Cthulhu Mythos species

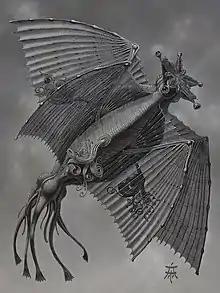
Fan illustration of an Elder Thing

Six feet end to end, three and five-tenths feet central diameter, tapering to one foot at each end. Like a barrel with five bulging ridges in place of staves. Lateral breakages, as of thinnish stalks, are at equator in middle of these ridges. In furrows between ridges are curious growths—combs or wings that fold up and spread out like fans ... which gives almost seven-foot wing spread. Arrangement reminds one of certain monsters of primal myth, especially fabled Elder Things in the "Necronomicon".